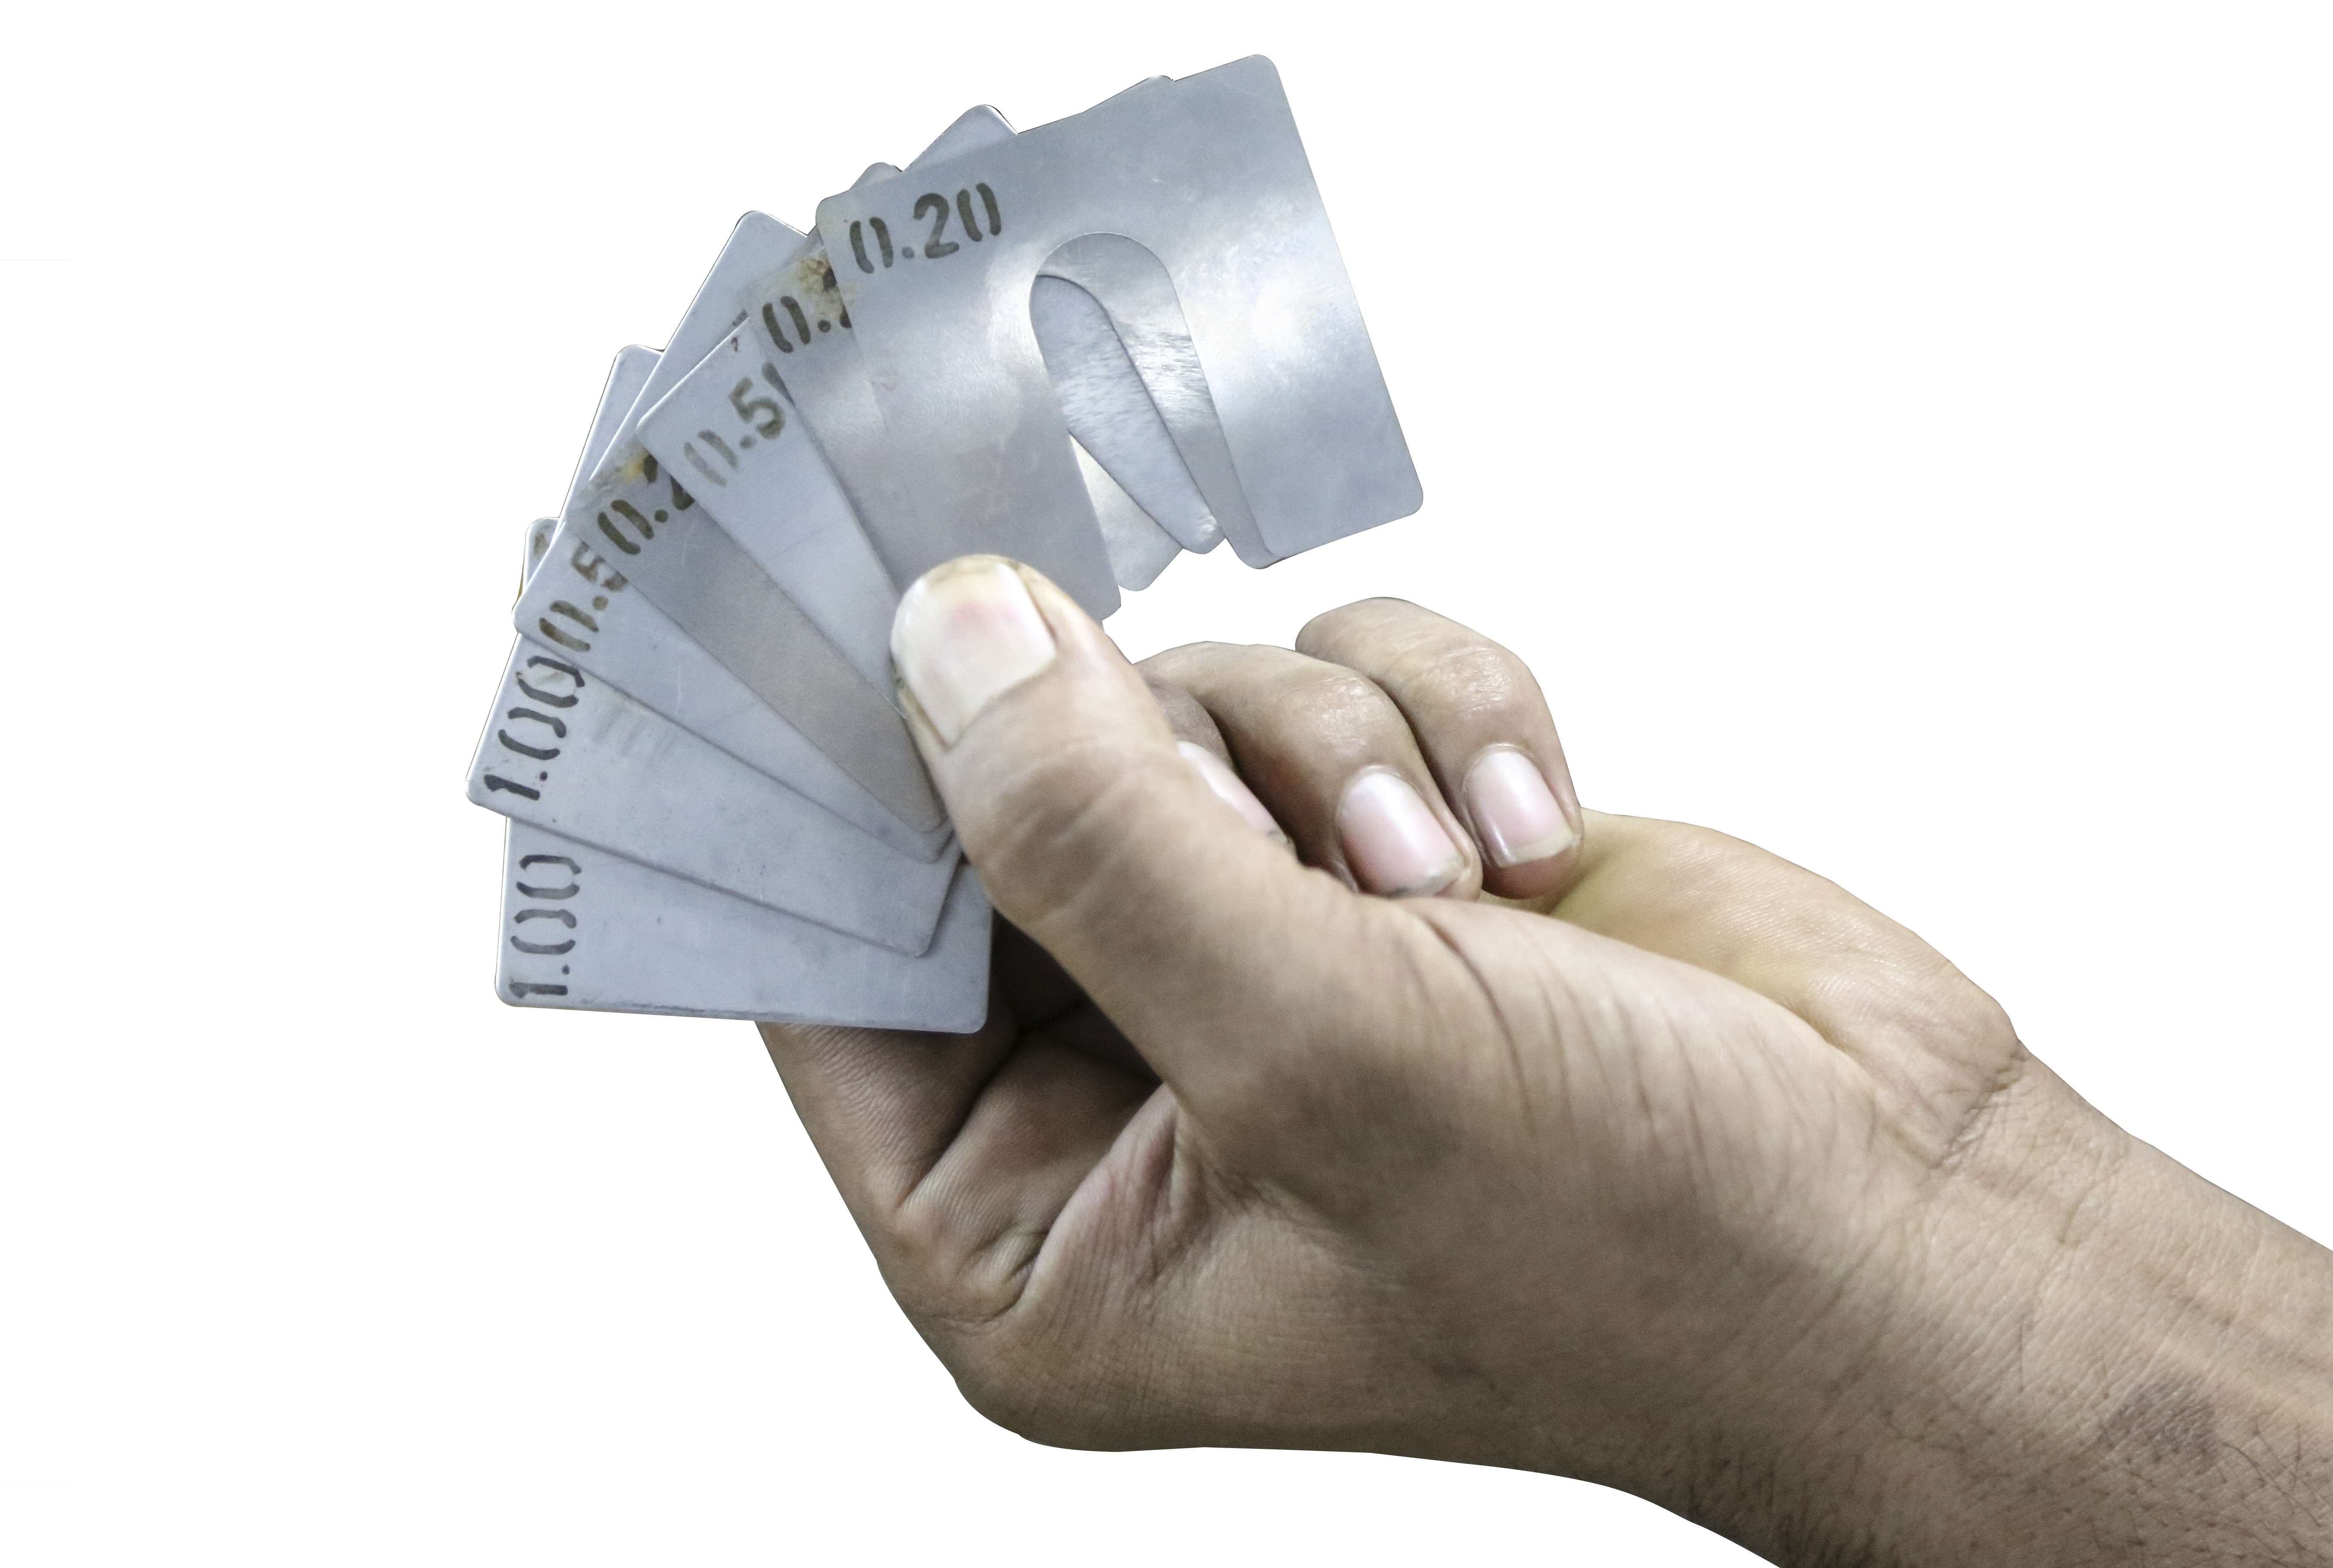
hand, man, person, people, male, repair, finger, equipment, money, industrial, industry, business, arm, human body, product, cash, plates, handyman